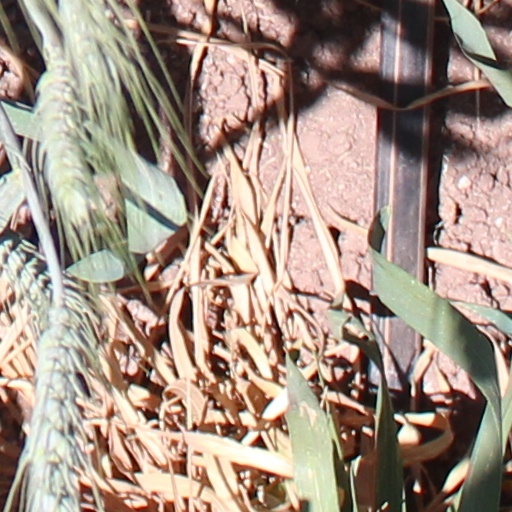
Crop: wheat